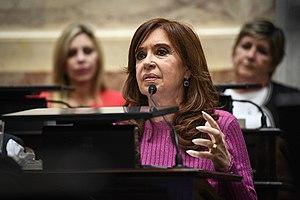
Cristina Fernández de Kirchner — appelée Cristina Fernández dans les pays hispanophones, ou parfois Cristina Kirchner —, née Cristina Elisabet Fernández le 19 février 1953 à La Plata, est une femme d'État argentine. Elle est présidente de la Nation de 2007 à 2015 et vice-présidente depuis 2019.